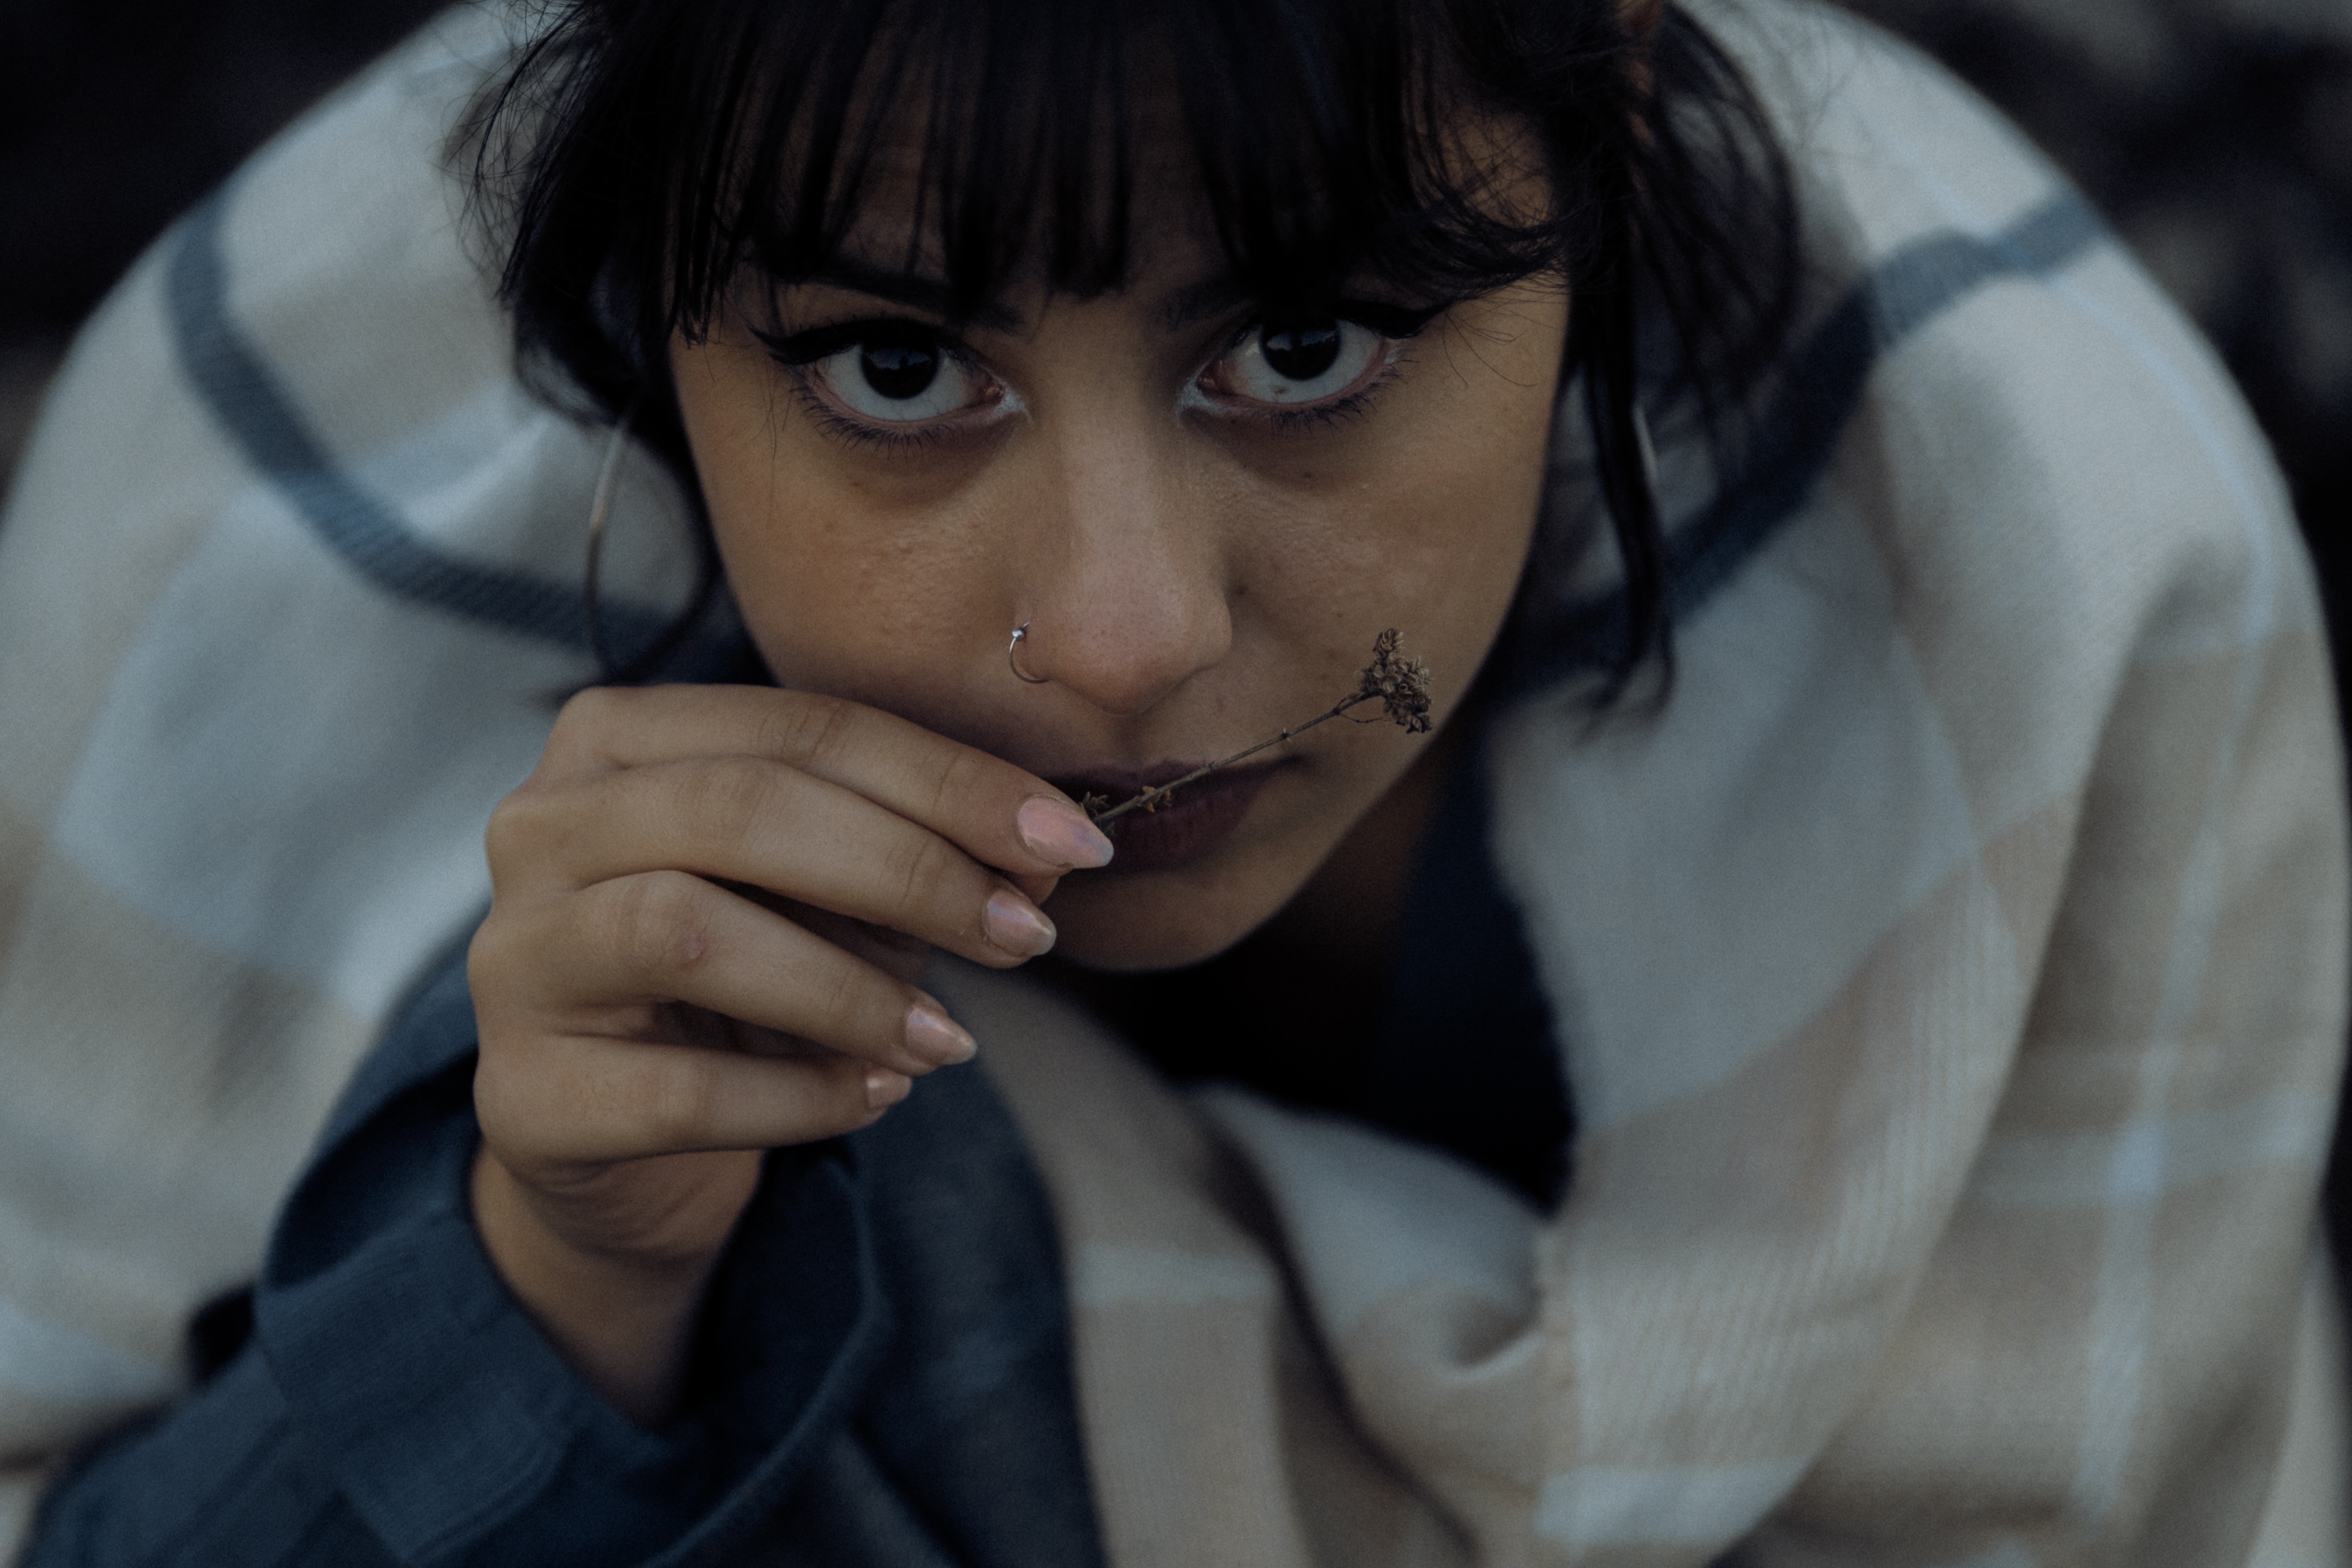
woman, nose, lip, hand, outerwear, arm, eyebrow, eyelash, mouth, jaw, flash photography, ear, sleeve, gesture, finger, black hair, bangs, layered hair, No expression, long hair, happy, brown hair, eyewear, nail, portrait photography, child, jewellery, hime cut, hair coloring, portrait, monochrome, monochrome photography, photo shoot, flesh